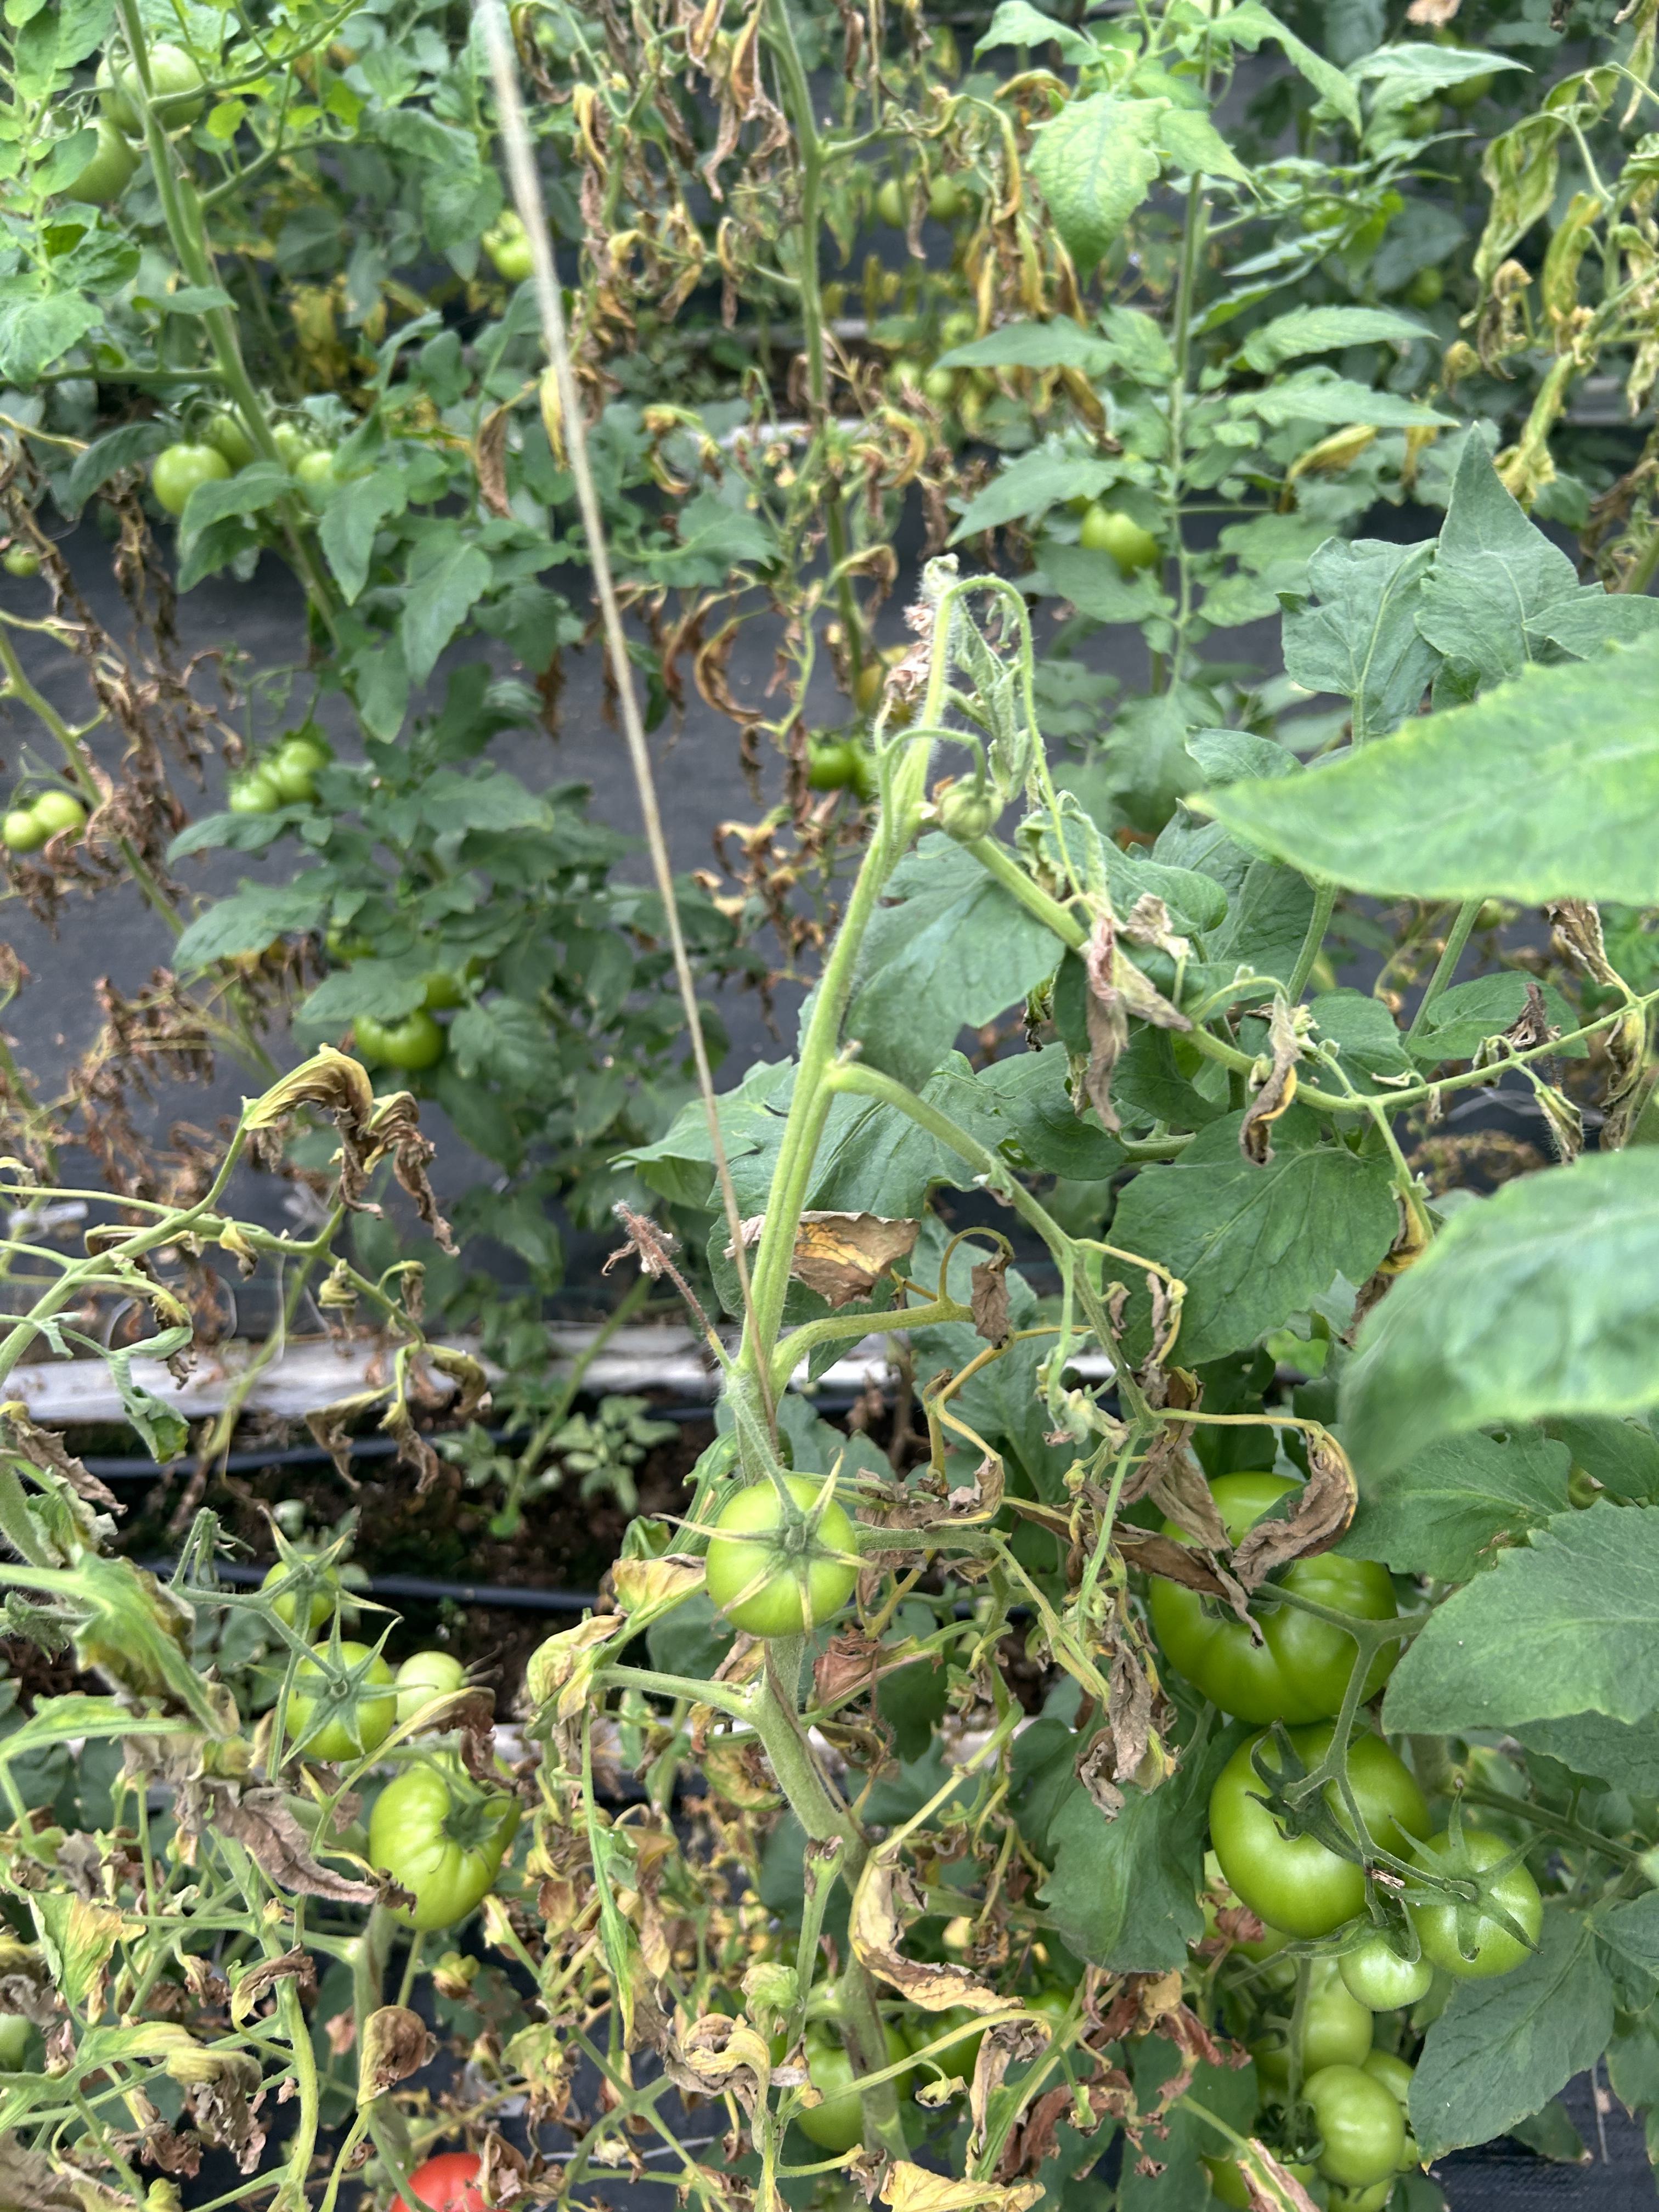
Disease: Wilt